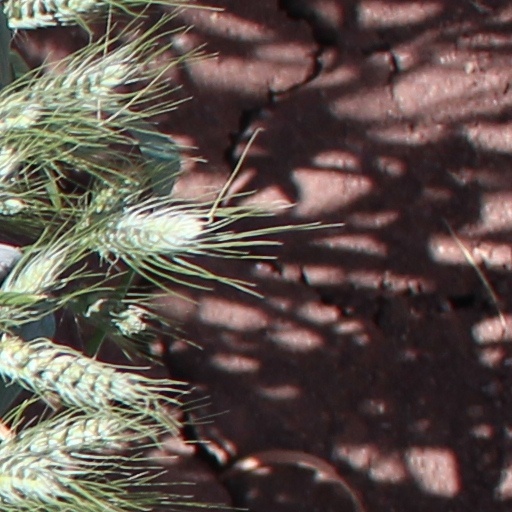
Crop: wheat